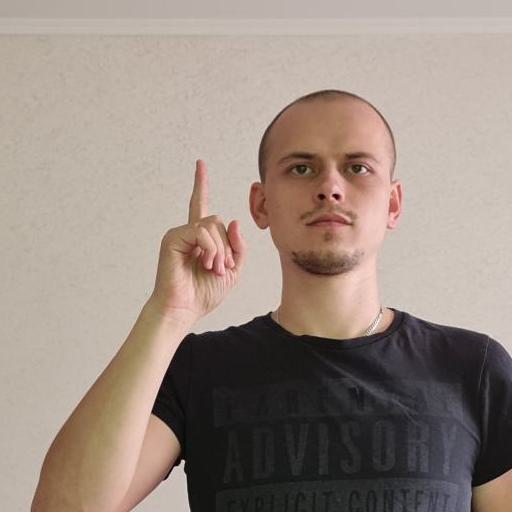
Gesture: one